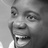
Emotion: happy